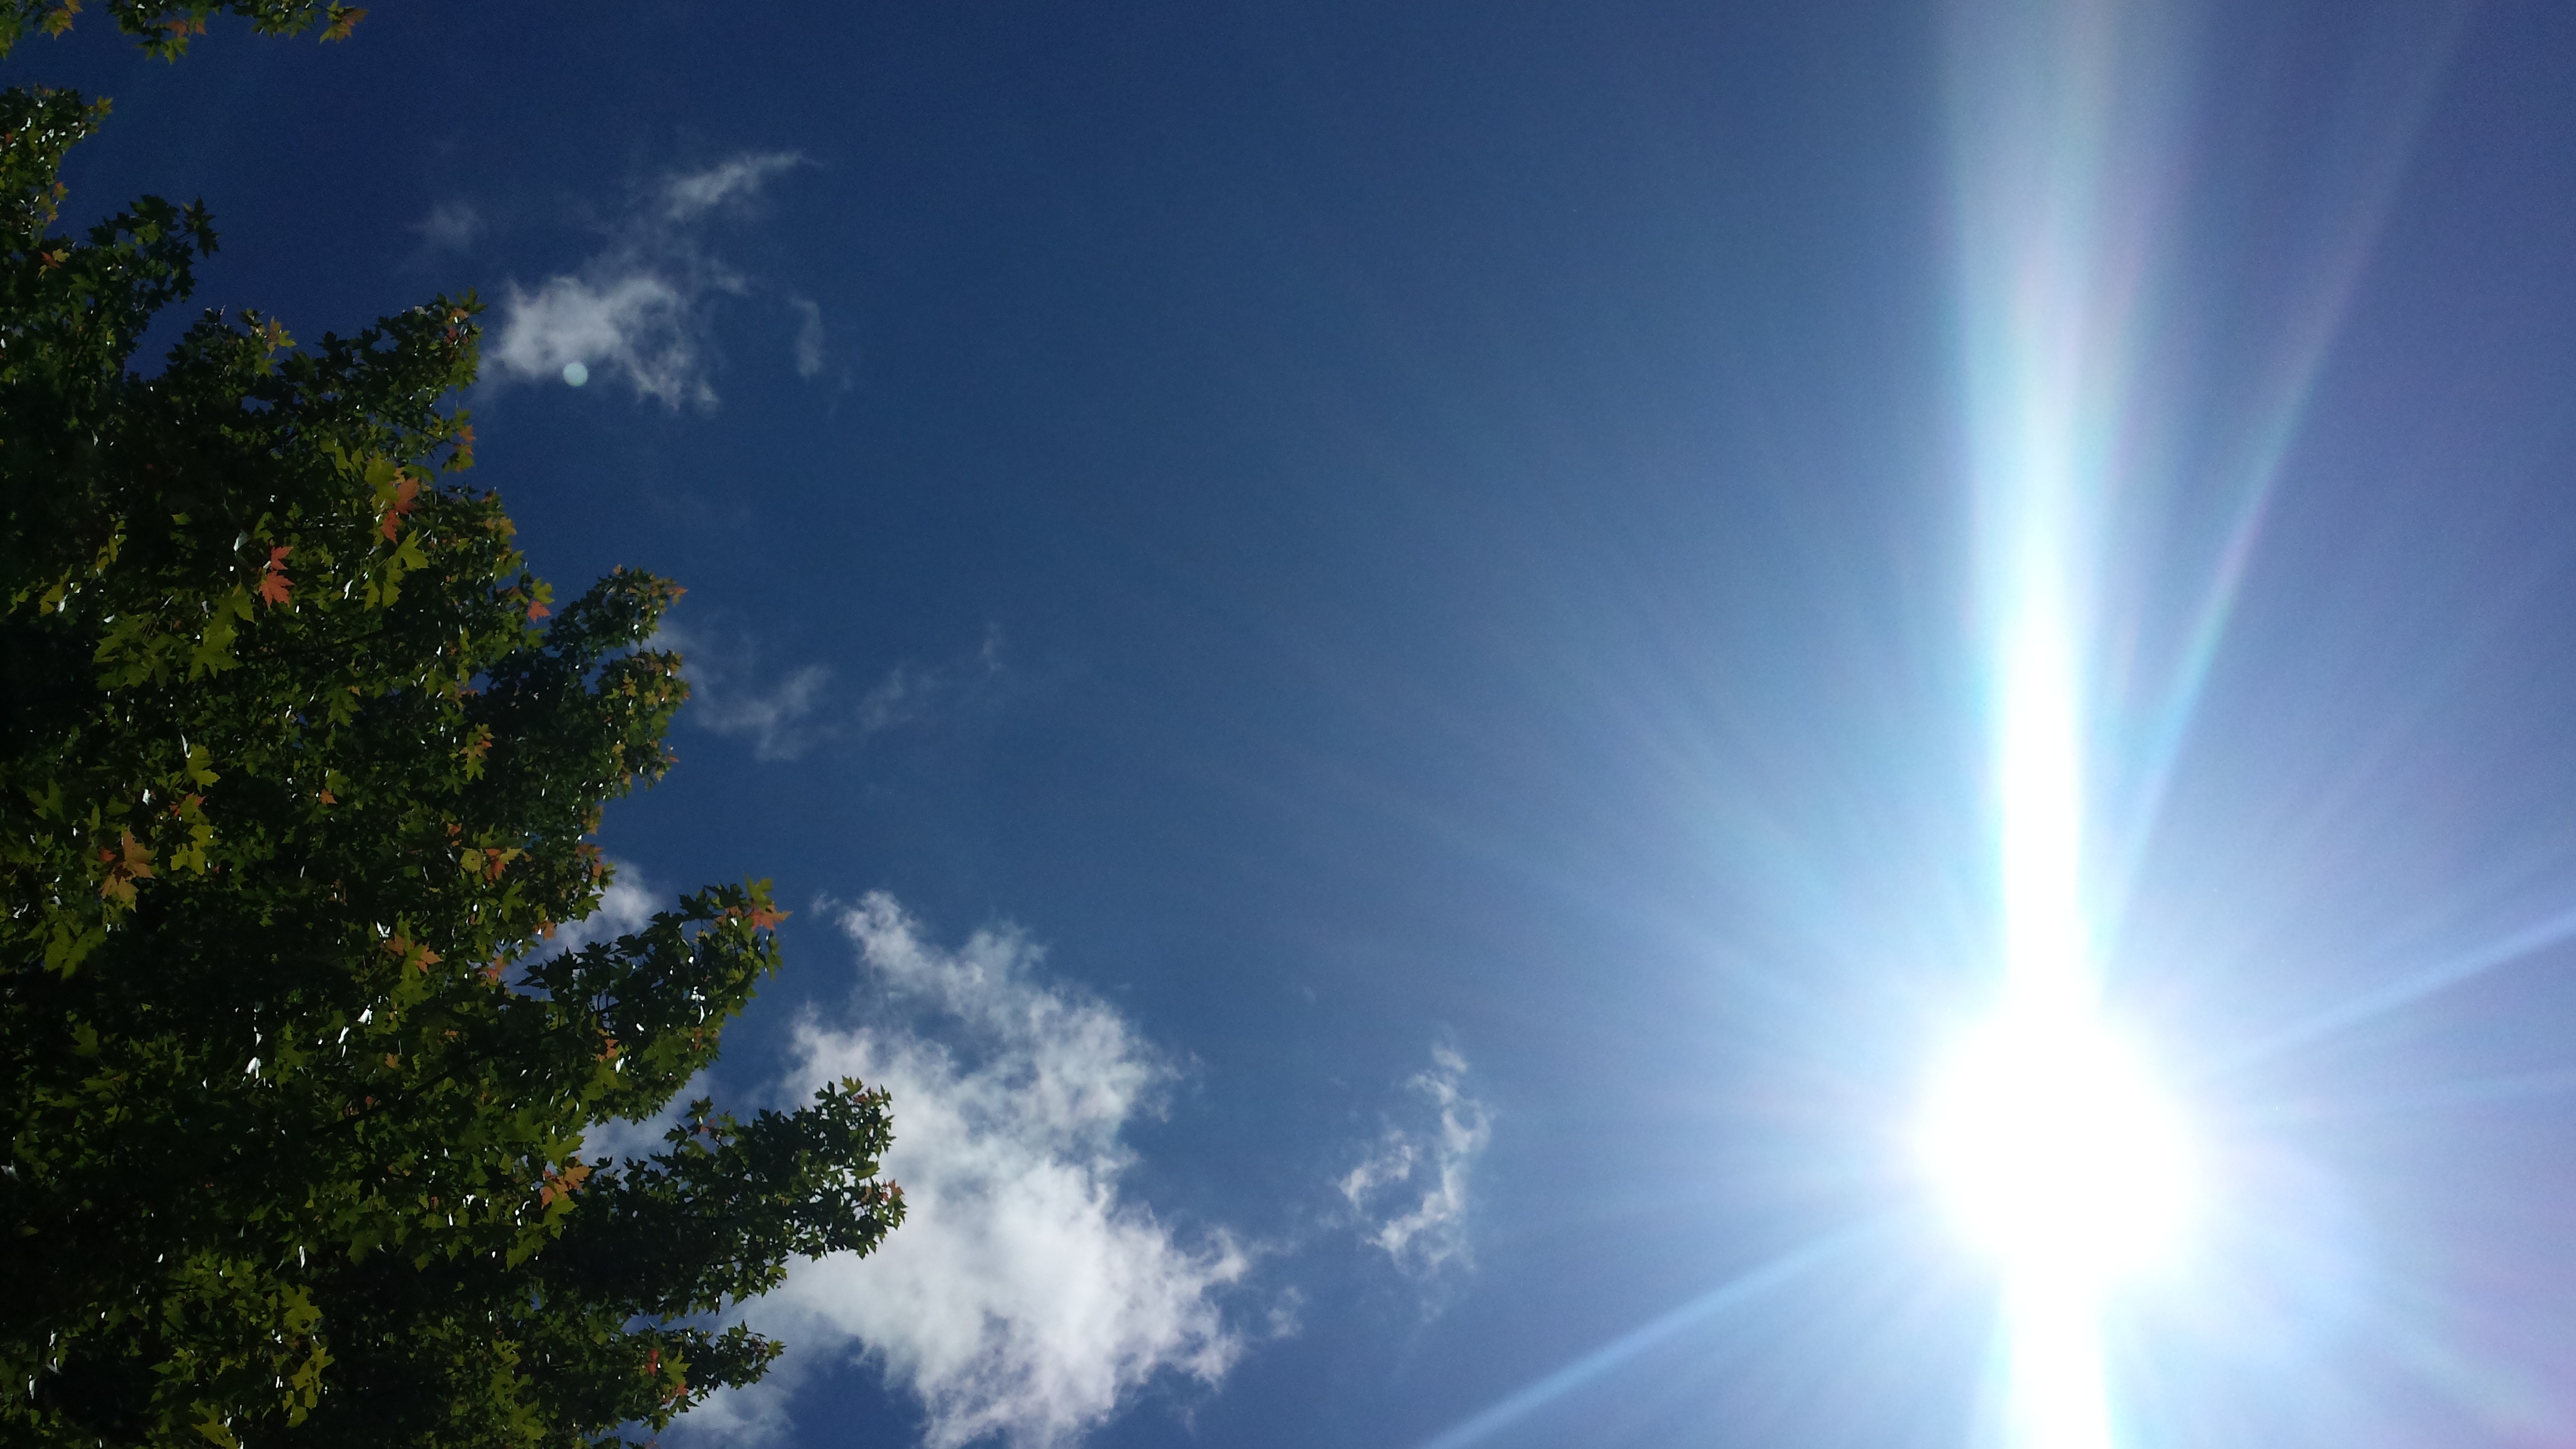
tree, light, cloud, sky, sun, sunlight, atmosphere, summer, daytime, sunbeam, astronomical object, meteorological phenomenon, atmosphere of earth